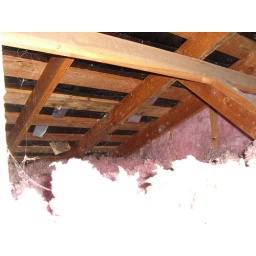
water damage in the roof